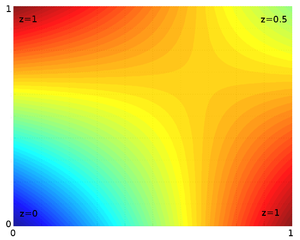
L'interpolation bilinéaire est une méthode d'interpolation pour les fonctions de deux variables sur une grille régulière. Elle permet de calculer la valeur d'une fonction en un point quelconque, à partir de ses deux plus proches voisins dans chaque direction. C'est une méthode très utilisée en imagerie numérique pour le redimensionnement d'image, qui permet d'obtenir de meilleurs résultats que l'interpolation par plus proche voisin, tout en restant de complexité raisonnable.